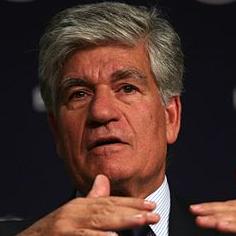
Age: 65